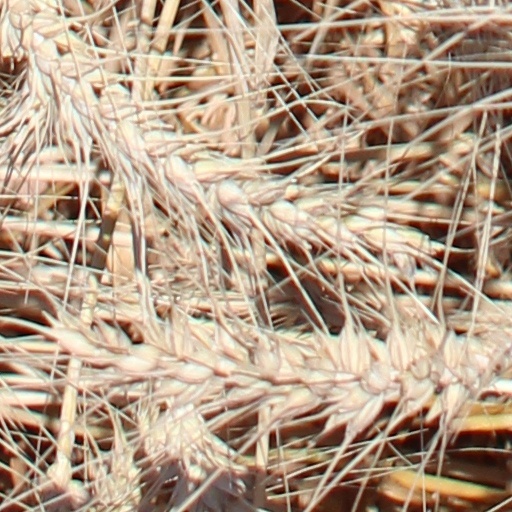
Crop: wheat